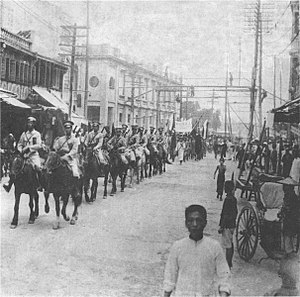
Kinesisk-sovjetiske konflikt i 1929 / Konfliktens baggrund
Kinesisk kavaleri I Harbin, 1929
Den kinesisk-sovjetiske konflikt i 1929 var en væbnet konflikt mellem Sovjetunionen og Republikken Kina, efter at den kinesiske krigsherre Zhang Xueliang havde taget kontrollen over den fælles sovjetisk-kinesiske styrede Kinesiske Østjernbane.